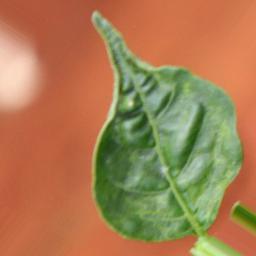
Label: mites_and_trips